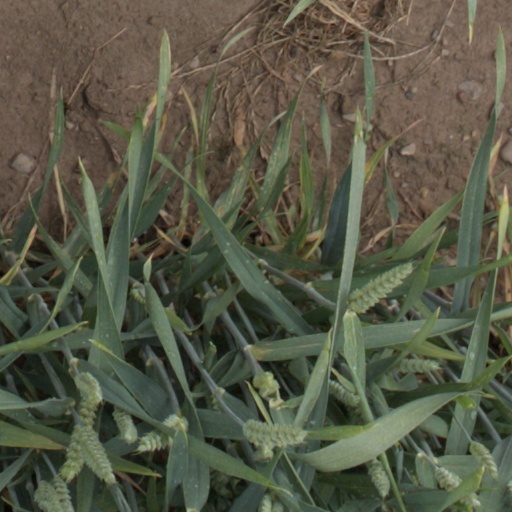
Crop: wheat